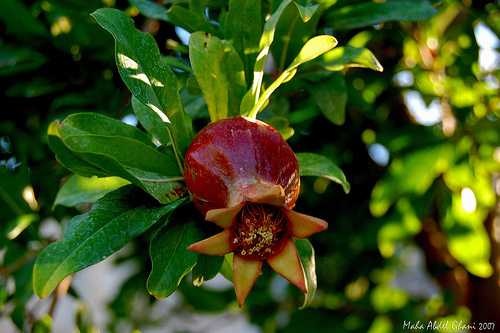
Label: Pomegranate